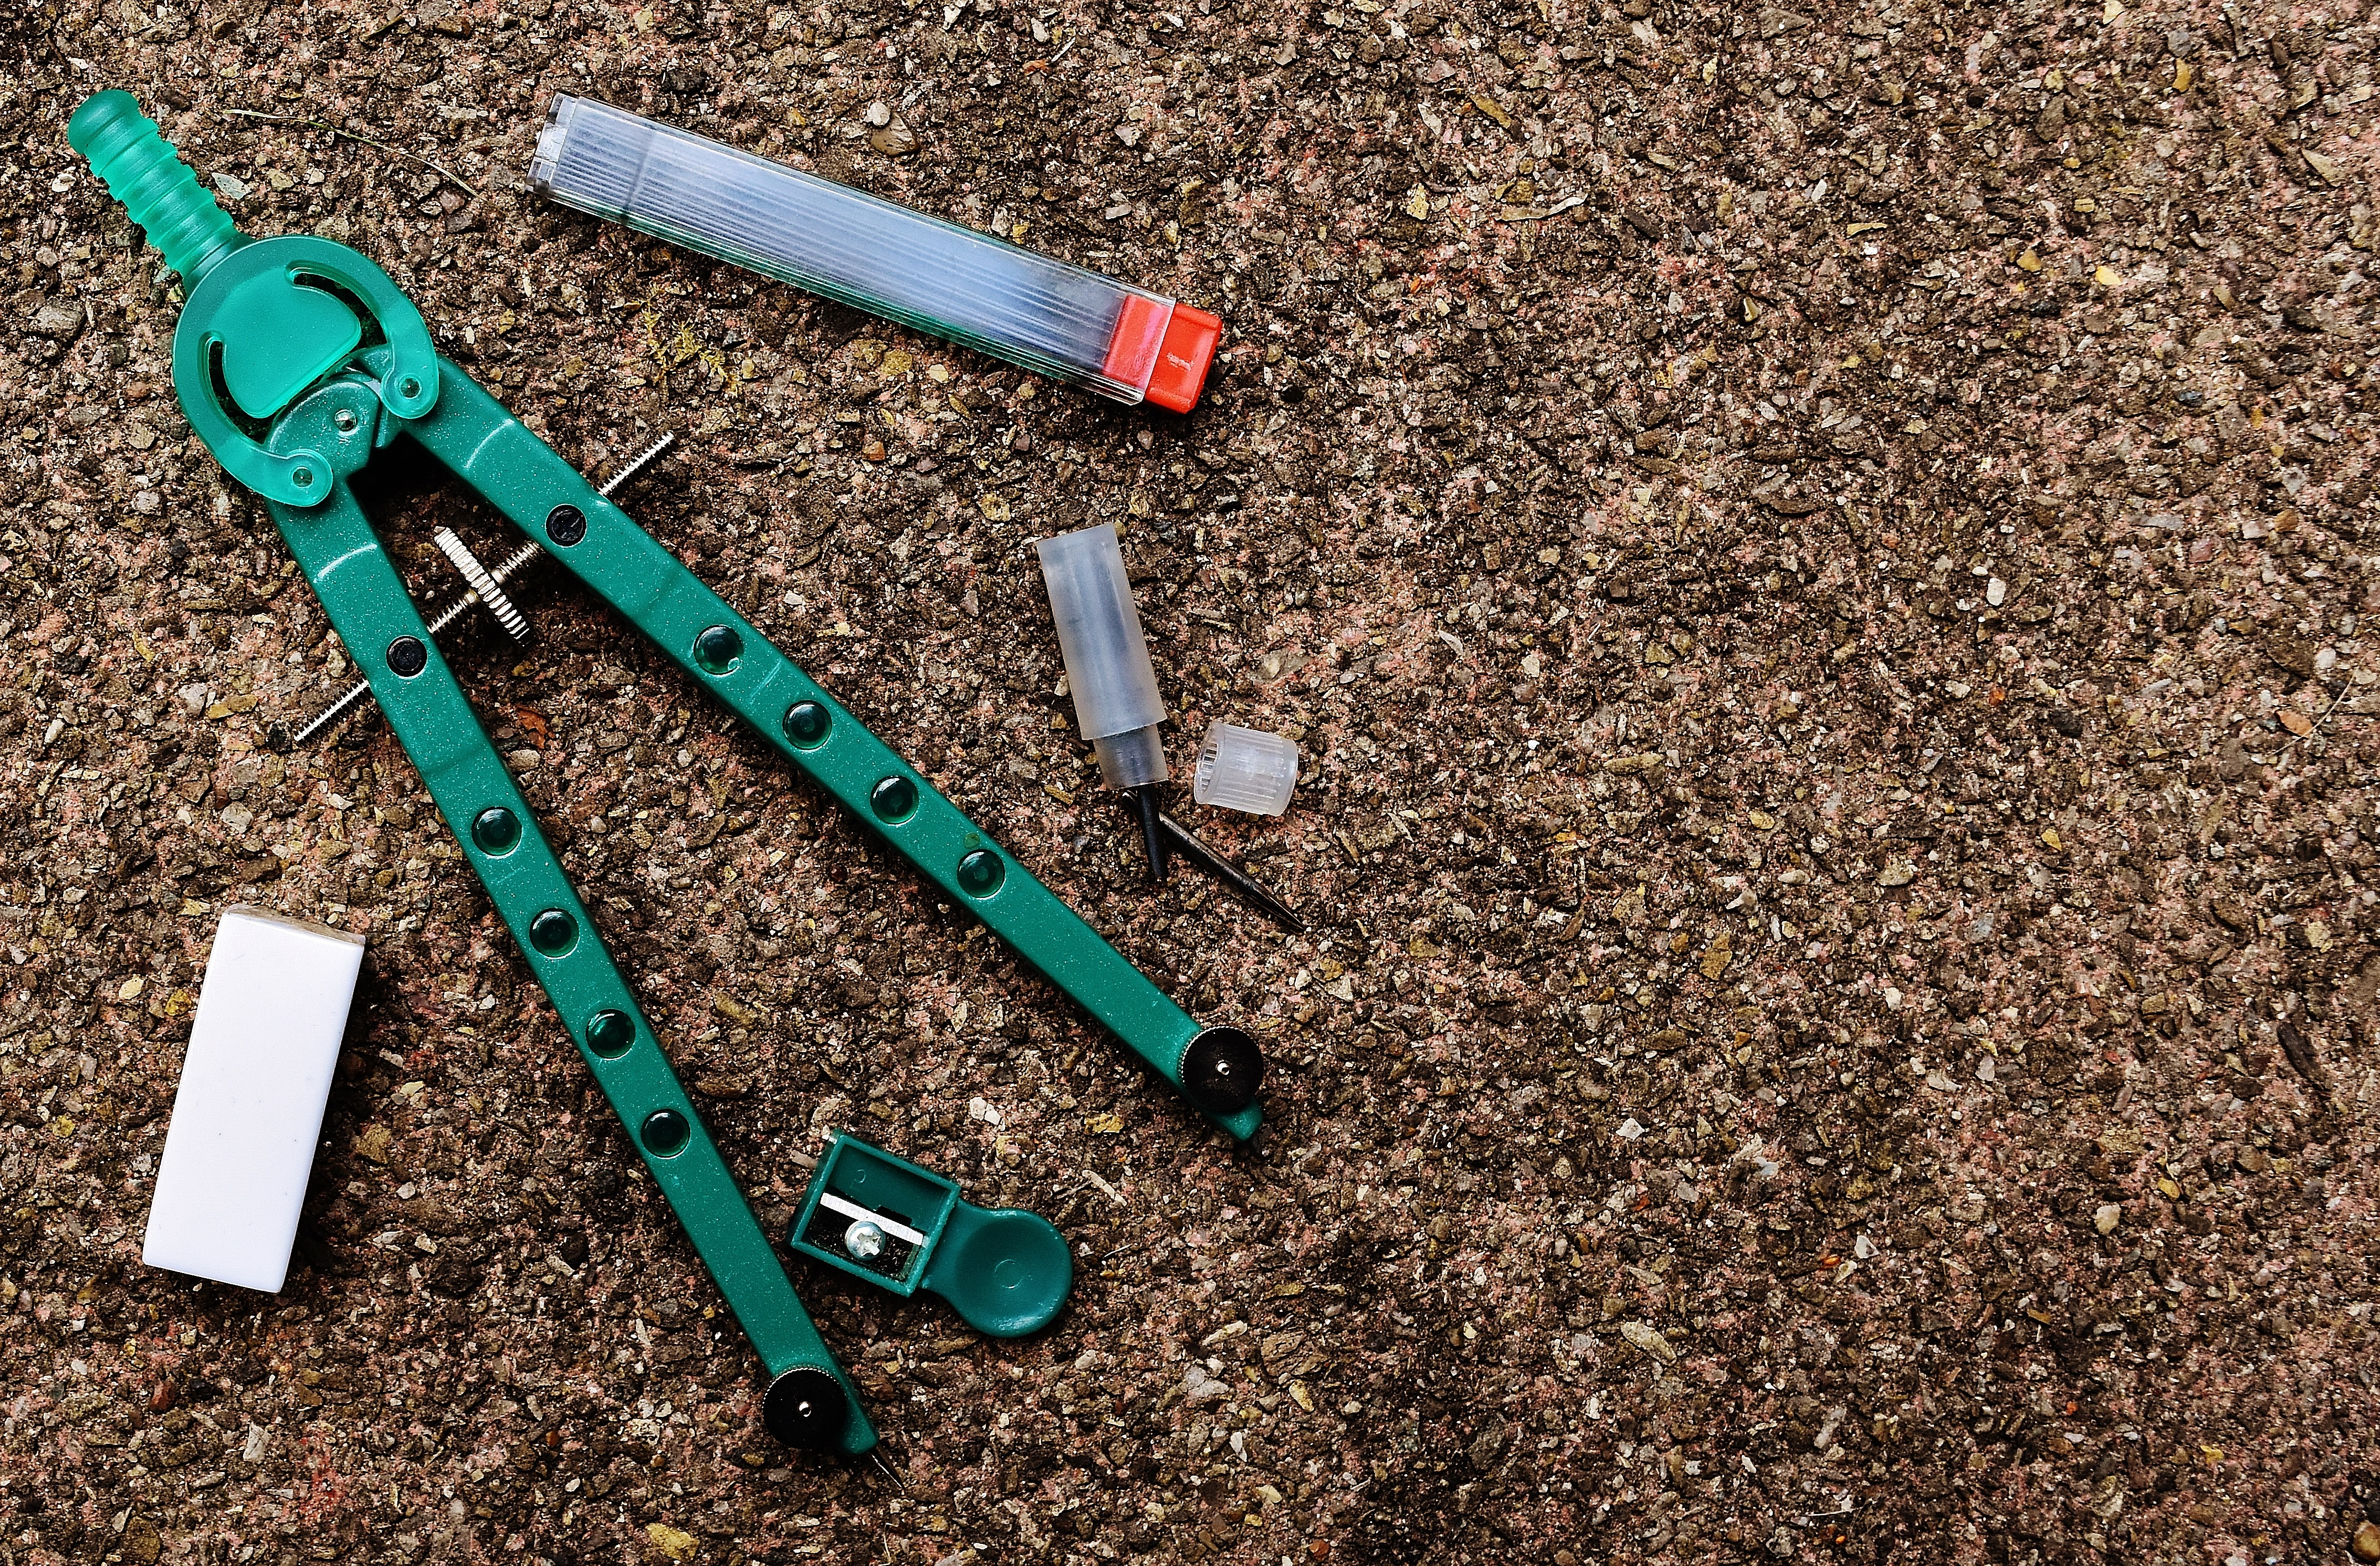
desk, green, office, soil, material, stationery, workplace, office accessories, office supplies, zirkel